Disappearance of Rachel Antonio

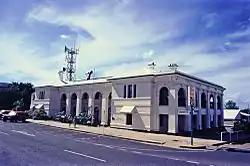
Bowen Court House, 1995

Antonio lived with her family in the North Queensland town of Bowen, where she had grown up. She was the fourth child of Ian and Cheryl Antonio and was a student at Bowen State High School.